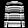
Label: Pullover